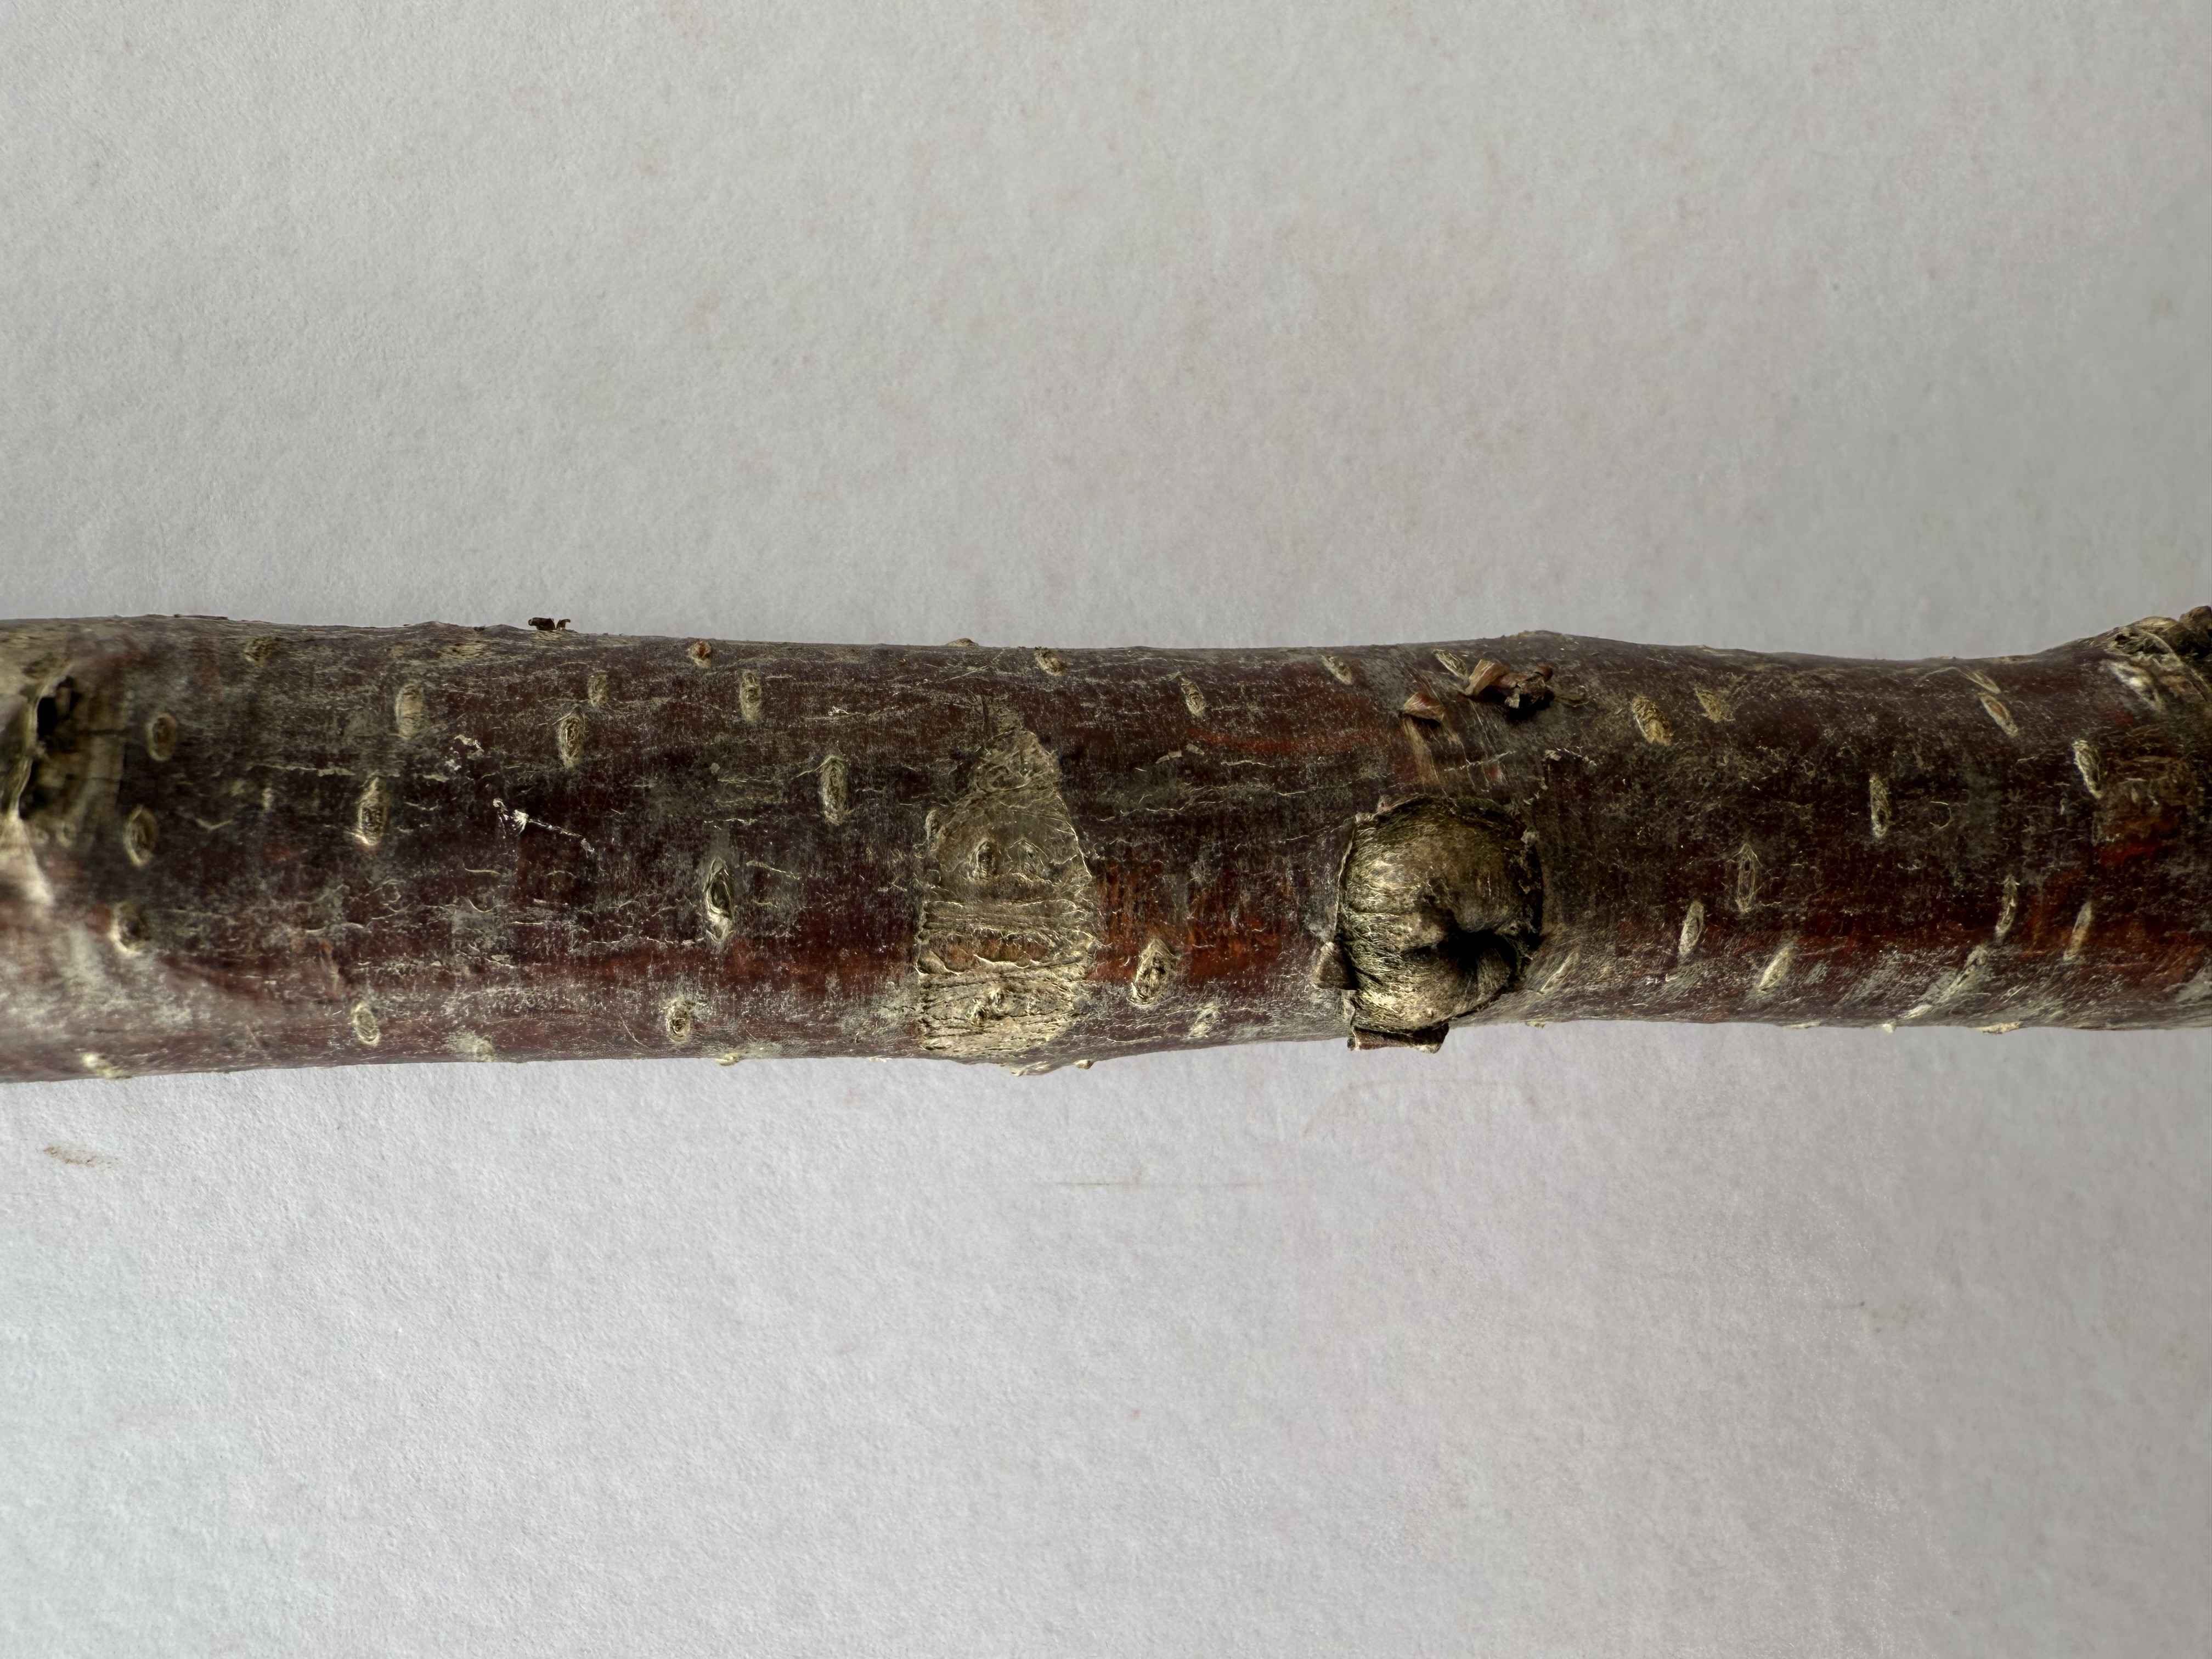
Variety: Kutahya Sour Cherry